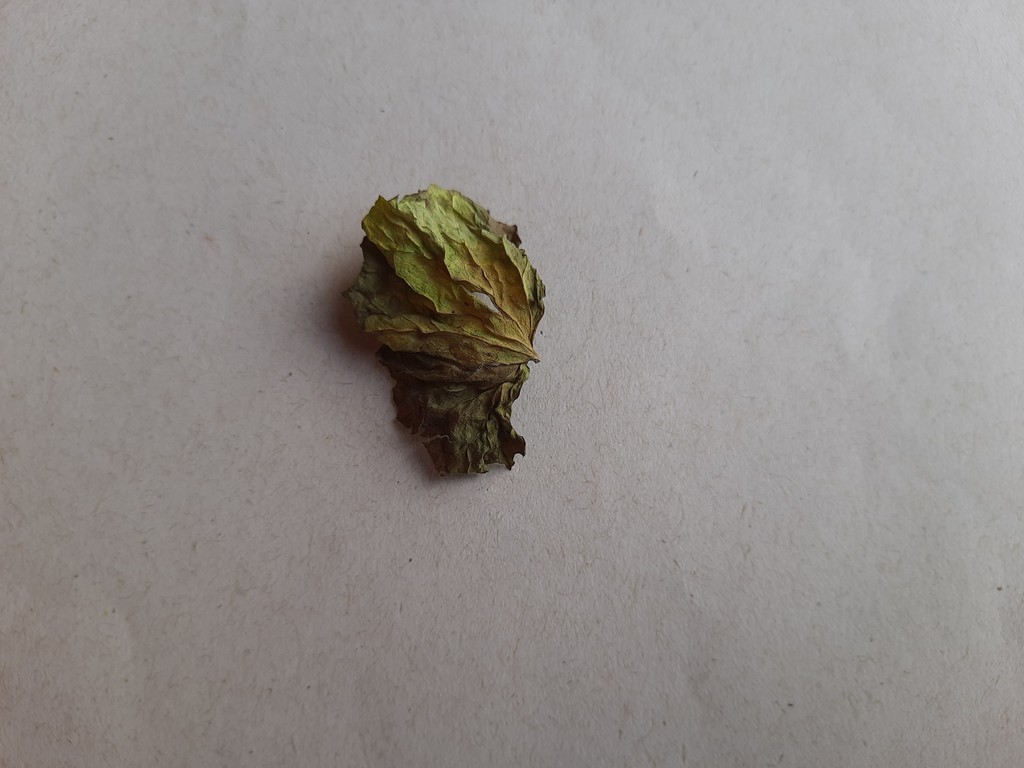
Label: Dried